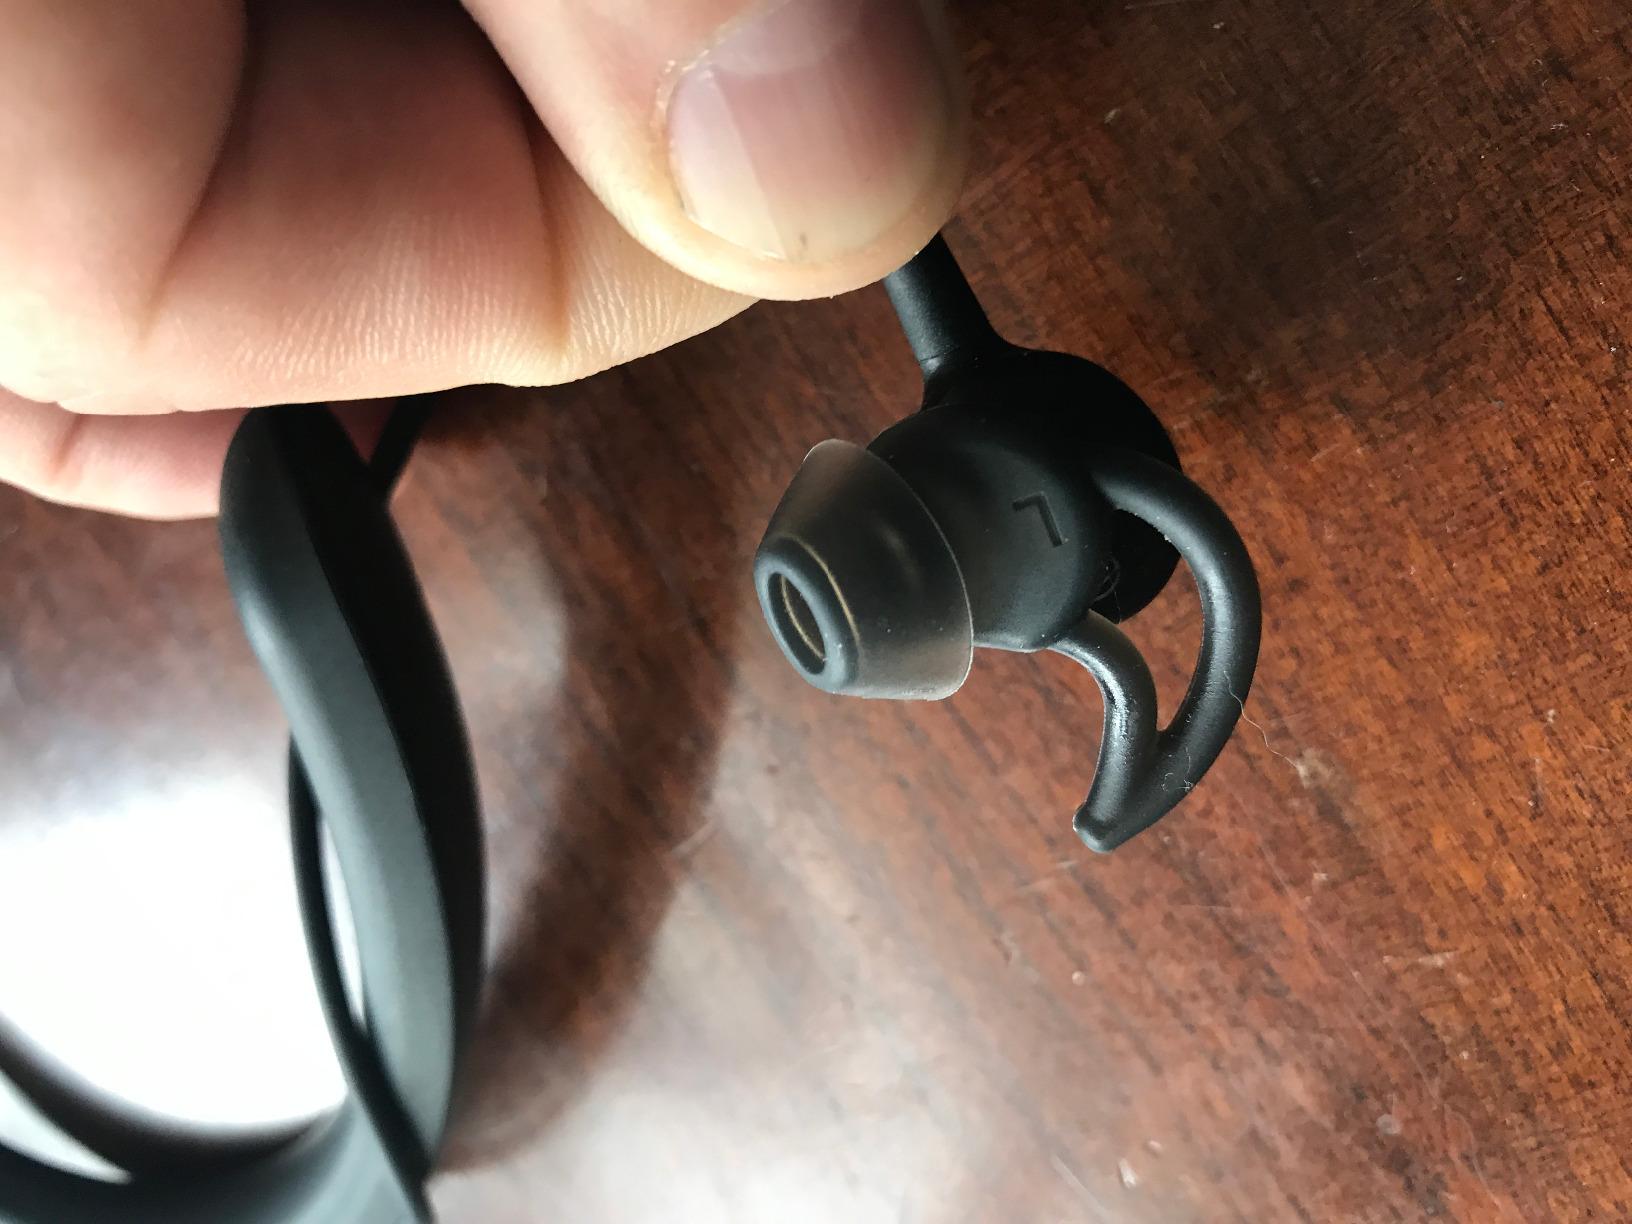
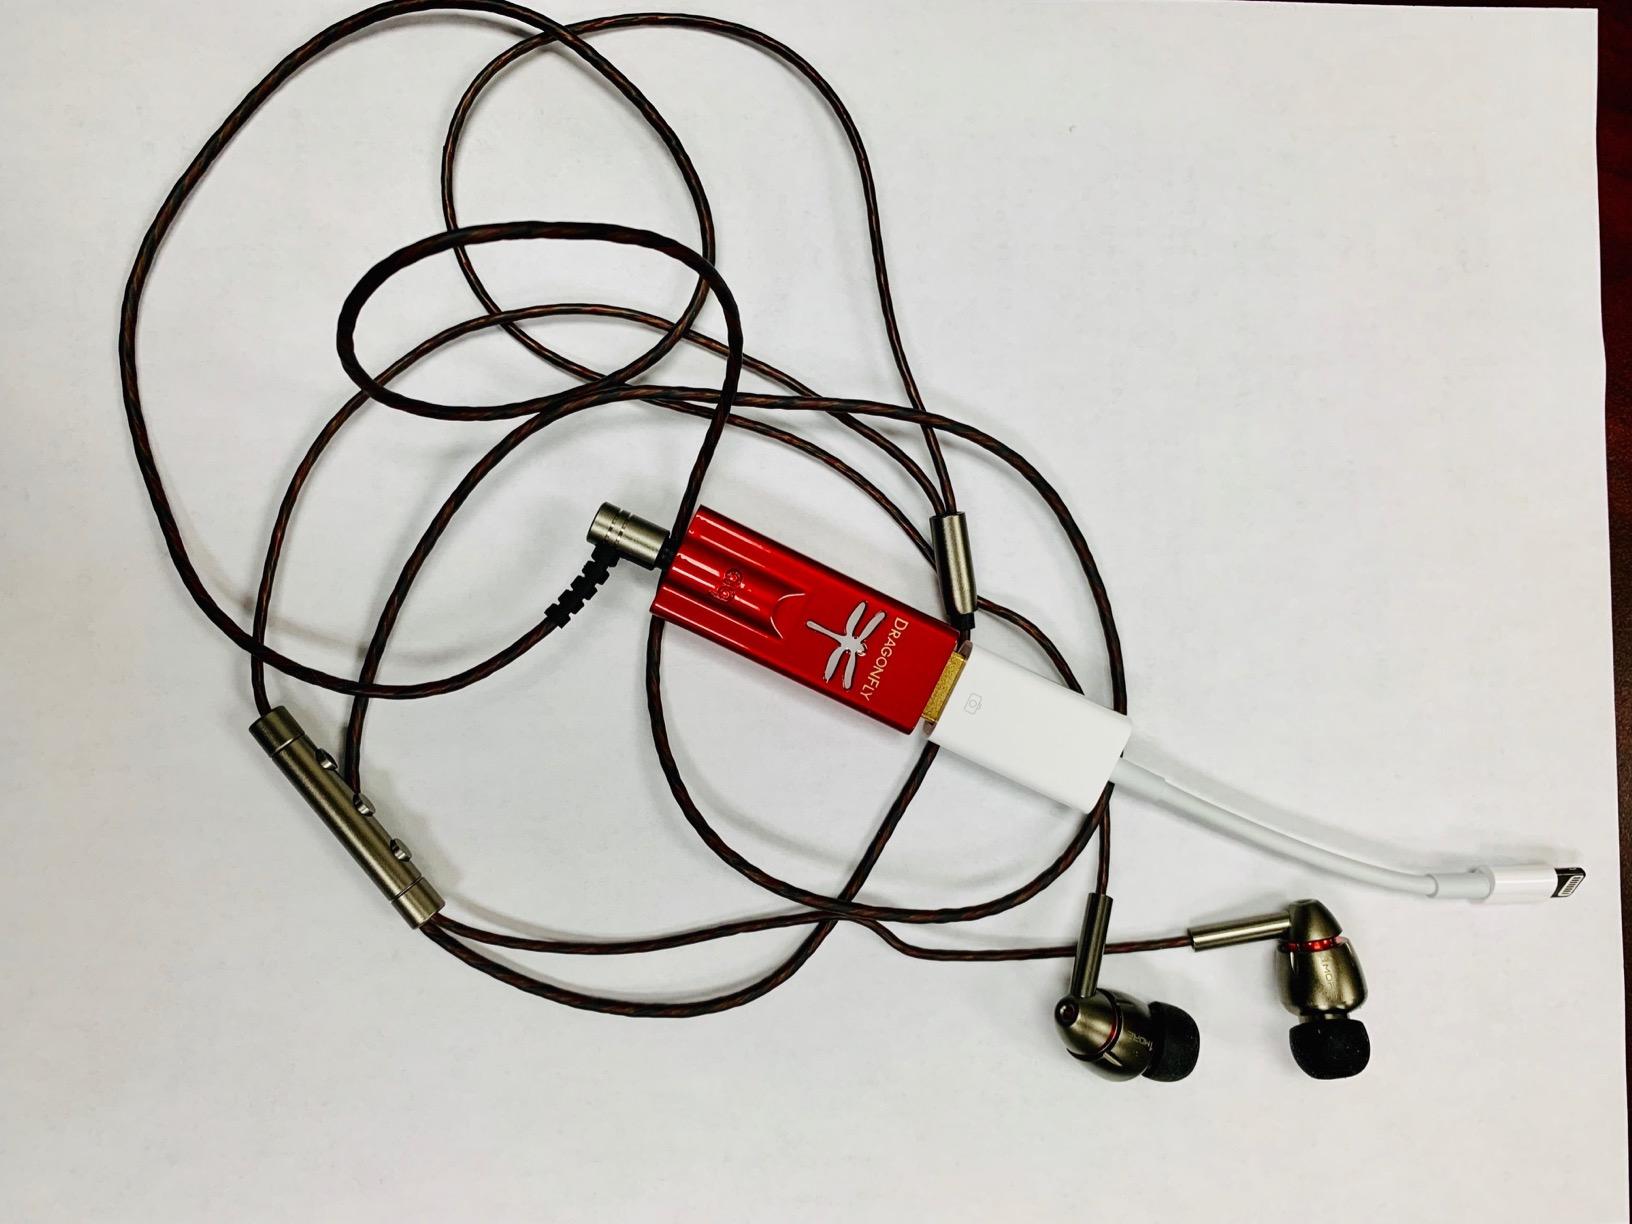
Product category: headphones
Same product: no